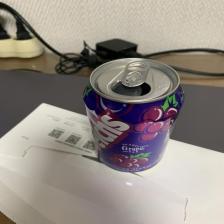
Label: cans